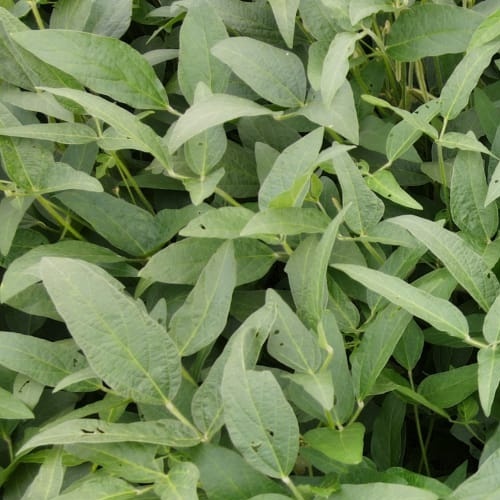
Label: Diabrotica_speciosa